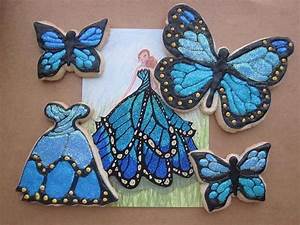
Label: butterfly